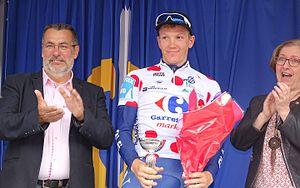
Reportage réalisé le dimanche 24 mai 2015 à l'occasion du départ et de l'arrivée de la troisième étape du Paris-Arras Tour 2015 à Arras, Pas-de-Calais, Nord-Pas-de-Calais, France.
La 34ᵉ édition du Paris-Arras Tour a eu lieu du 22 au 24 mai 2015. La course fait partie du calendrier UCI Europe Tour 2015 en catégorie 2.2.